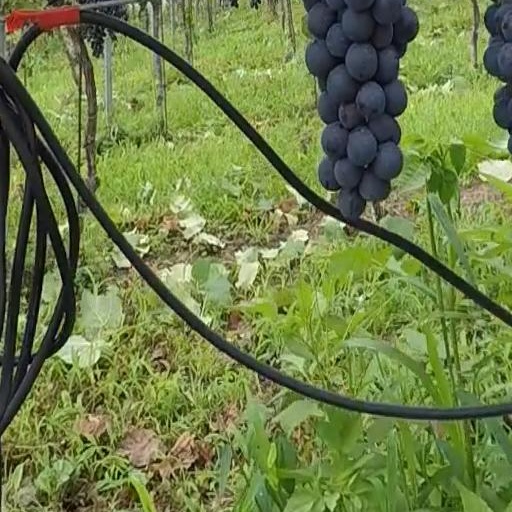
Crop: grape